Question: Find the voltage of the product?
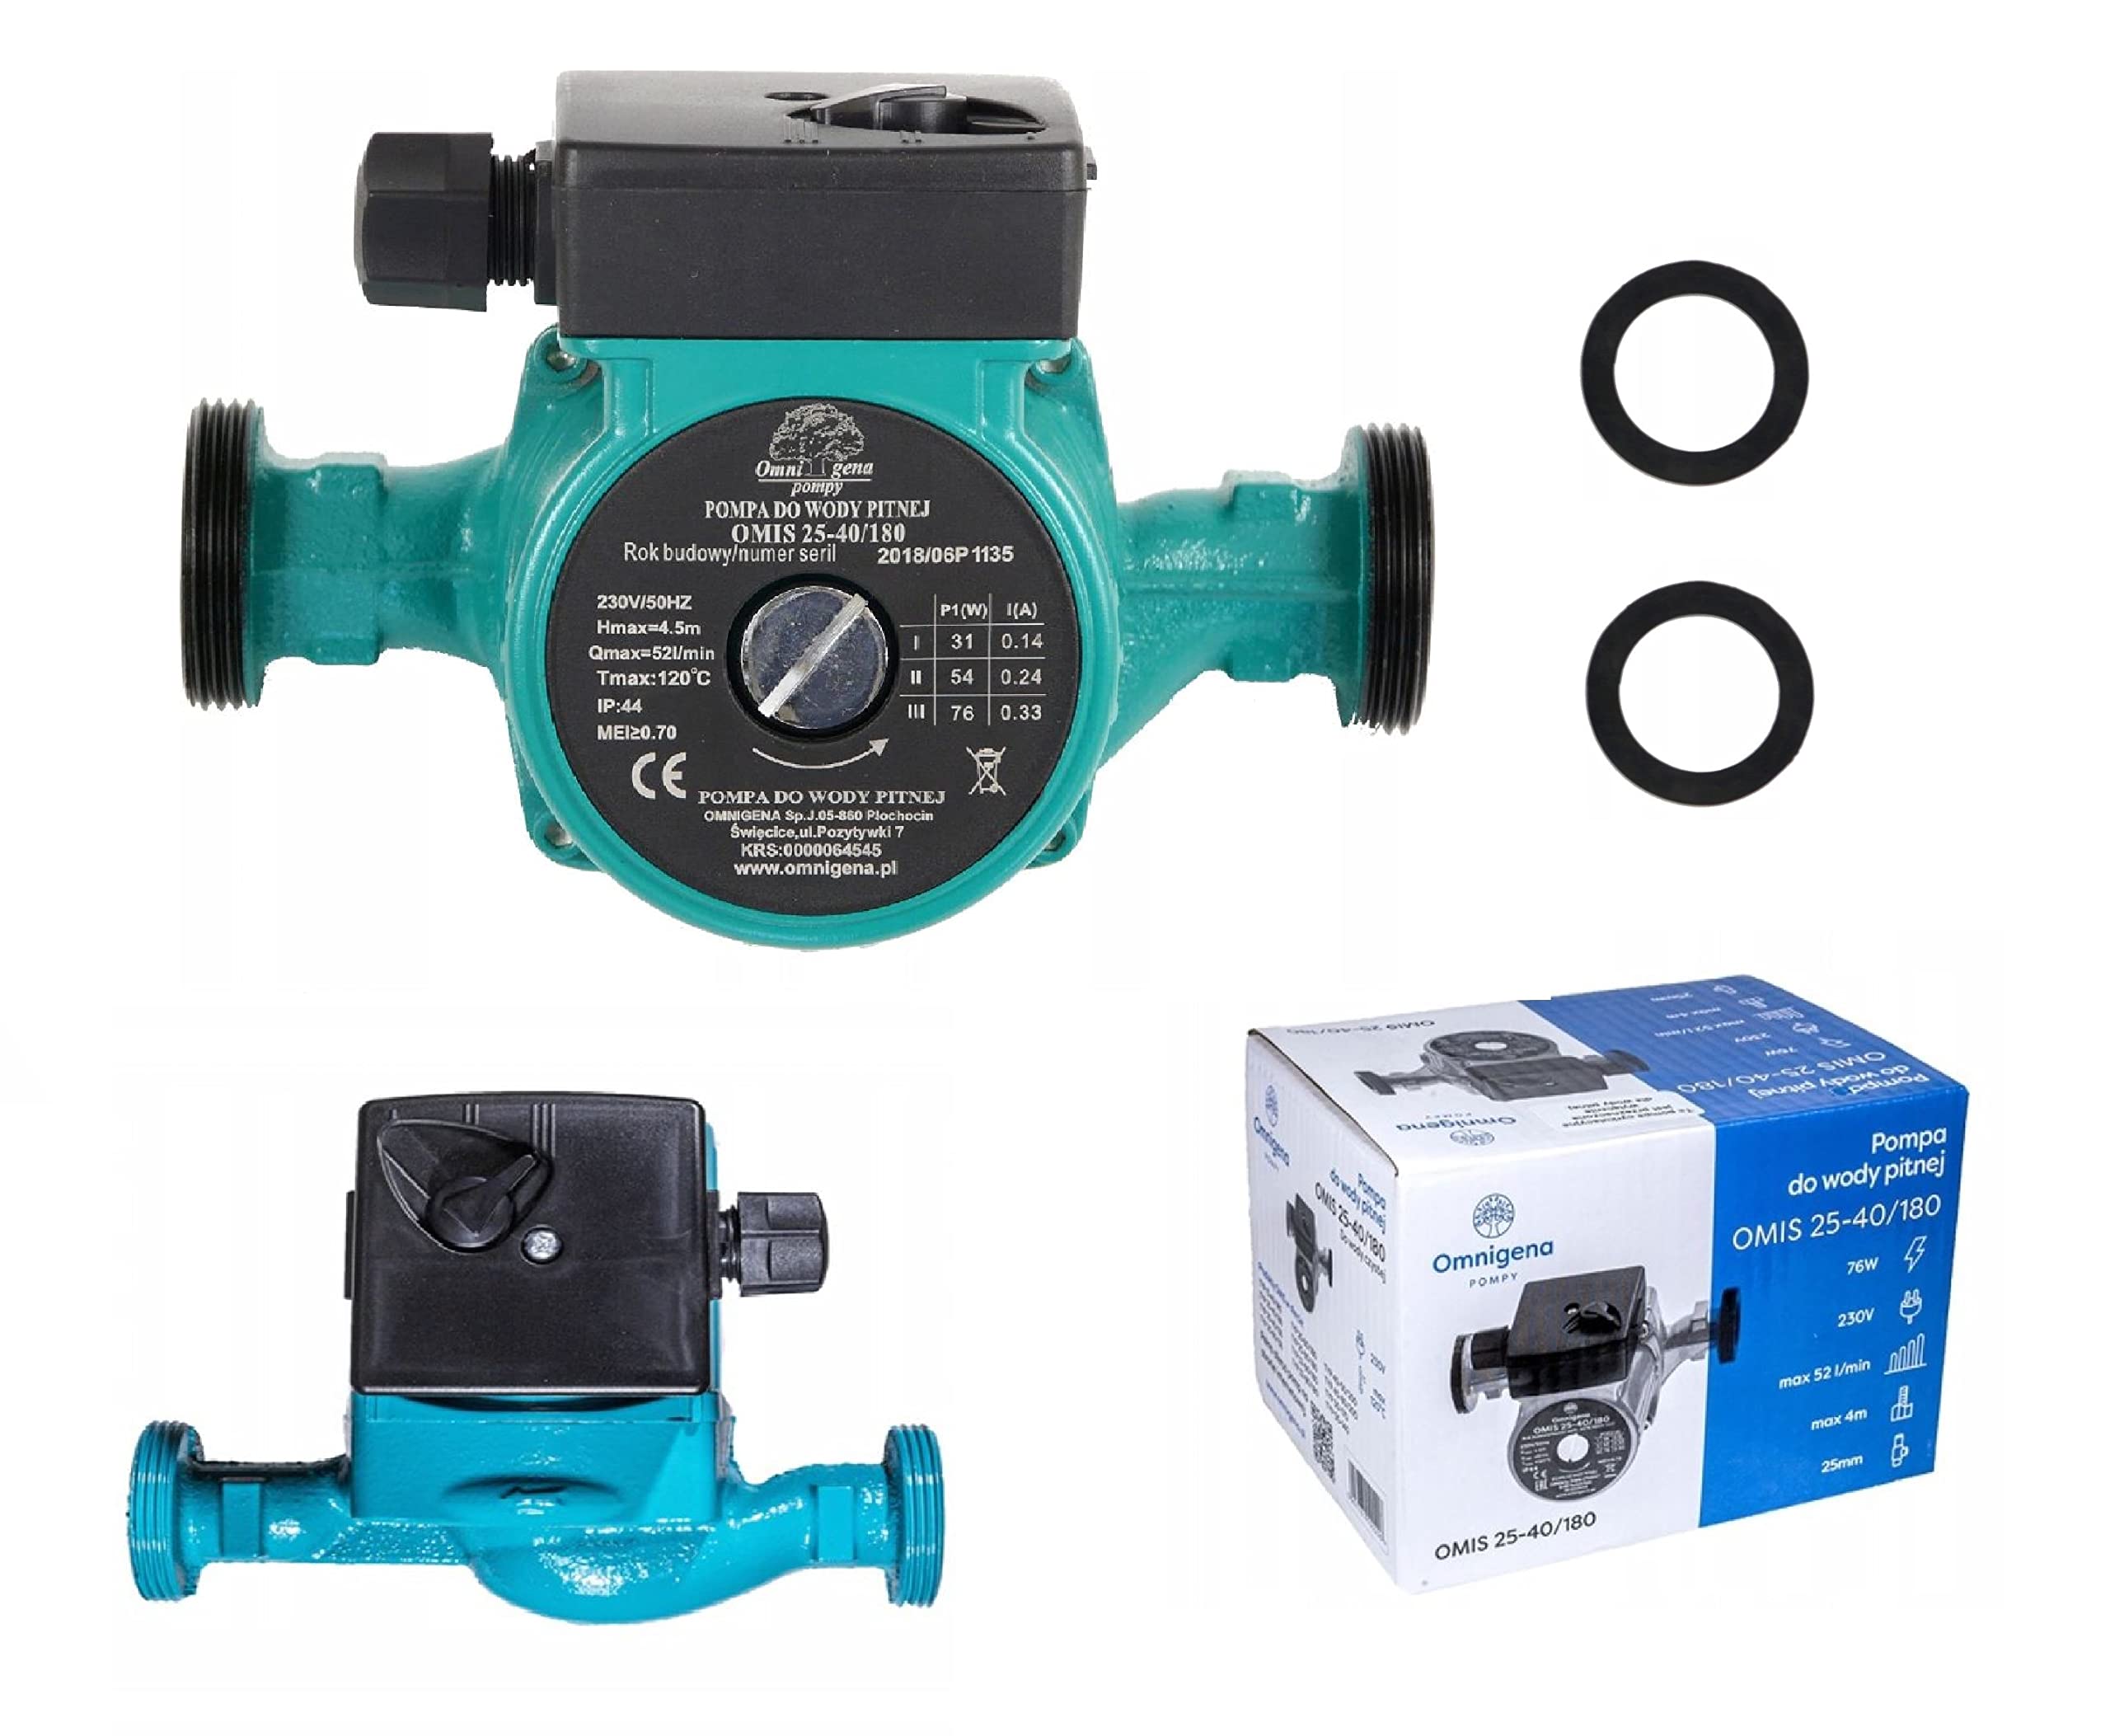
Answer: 230.0 volt